Order of the Griffon (Mecklenburg)

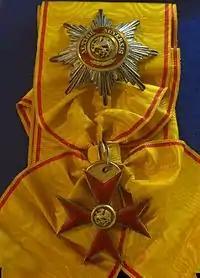
Grand Cross of the Order.

The Order of the Griffon (German: "Greifenorden") was a State Order of the Grand Duchy of Mecklenburg-Schwerin. Established on 15 September 1884, it was created to honour benevolence and outstanding service to the public. In August 1904, the Order of the Griffon was extended to citizens of the Grand Duchy of Mecklenburg-Strelitz, with the rulers of the two grand duchies serving jointly as the Grand Masters of the order.